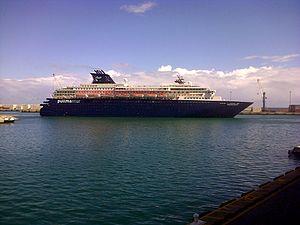
Celebrity Cruises est une compagnie maritime américaine spécialisée dans les croisières. Elle est basée à Miami en Floride. Cette compagnie est la propriété depuis 1997 de Royal Caribbean Cruise Line, tout comme Pullmantur Cruise et Azamara Cruises.